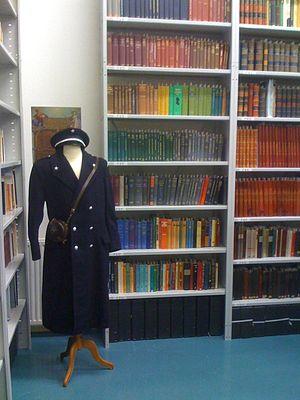
Fonds Fontainebleau
L'École nationale d’administration pénitentiaire est une école d'application située à Agen destinée à former tous les fonctionnaires de l'administration pénitentiaire française et d'assurer leur formation continue. Il s'agit d'un établissement public à caractère administratif rattaché au ministère de la Justice.